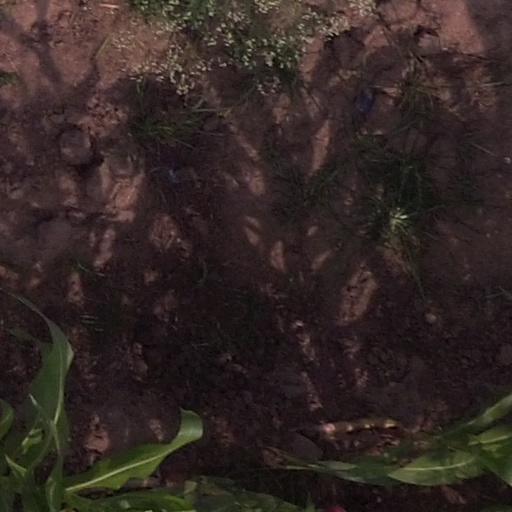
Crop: maize; corn